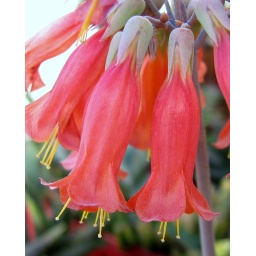
Kalanchoe plant in flower at the UMass Boston greenhouses.